George B. Cosby

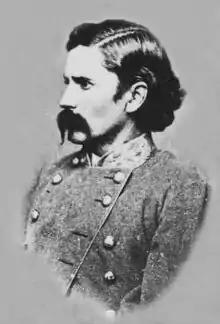
Brig. Gen. George B. Cosby

George Blake Cosby (January 19, 1830 – June 29, 1909) was a Confederate general during the American Civil War. He was an 1852 graduate of the United States Military Academy and served in the United States Army until May 10, 1861. After the war he farmed in California, worked as aa sutler in Oregon and held several government positions.